Pirəsora

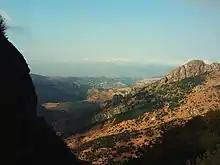
Pirəsora

Pirəsora (also, Pirasora) is a village and the most populous municipality, other than the capital Lerik, in the Lerik Rayon of Azerbaijan. It has a population of 2,298. It is mainly known for being the alleged birthplace of Mahmud Eyvazov, a man who claimed to have lived for 152 years, supposedly from 1808 until 1960.